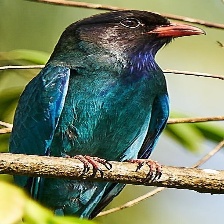
Species: ASIAN DOLLARD BIRD
Scientific name: EURYSTOMUS ORIENTALIS